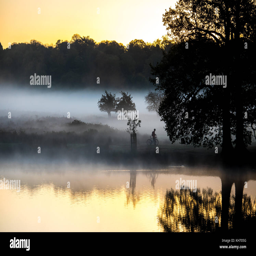
morning mist before the clocks go back on sunday